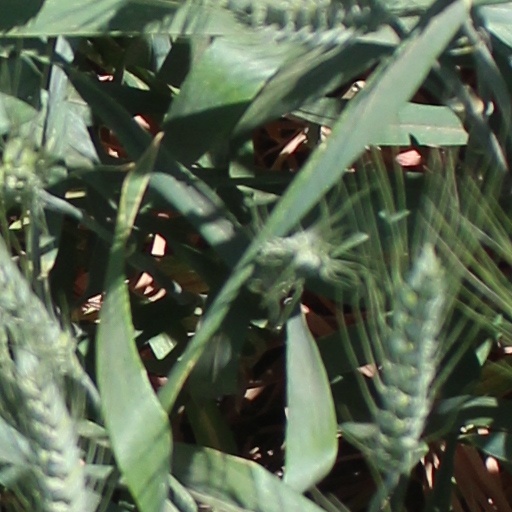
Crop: wheat